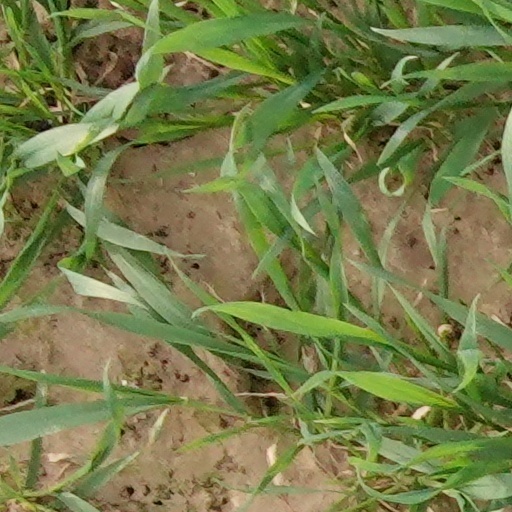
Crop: wheat